George B. Sloan

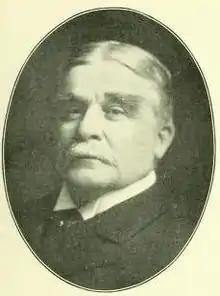
George B. Sloan (1903)

George Beale Sloan (June 20, 1831 – July 10, 1904) was an American businessman, banker and politician.